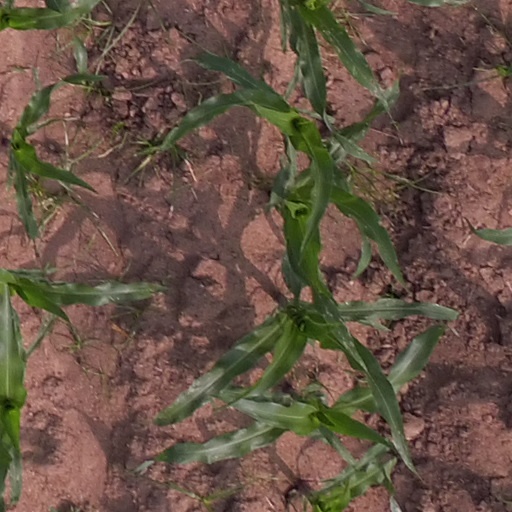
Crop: maize; corn